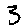
Label: 3